Waterloo (blog post)

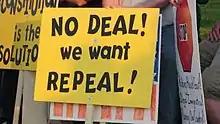
A black-on-yellow sign saying "No deal! We want repeal!"

In 2010, after Republicans retook control of the House, many celebrated, and some sent Frum emails taunting him with the apparent repudiation of his prediction that March. At CNN, Frum shared his response "Enjoy the moment, fellas. You are only at the beginning of the pain of discovering how right I was."